The Shield (video game)

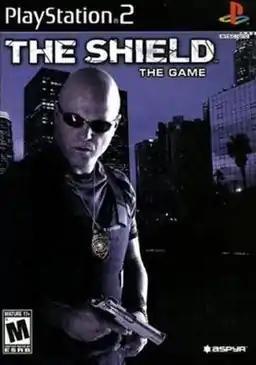
Cover art

The Shield (also known as The Shield: The Game) is a 2007 video game based on the television show of the same name. "The Shield" is a third-person shooter where players take on the role of Vic Mackey (portrayed by Michael Chiklis) fighting crime on the streets of Los Angeles.